Mercedes Sosa

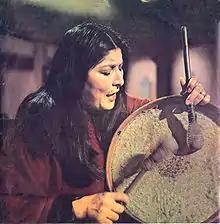
Sosa in 1973

After the military junta of Jorge Videla came to power in 1976, the atmosphere in Argentina grew increasingly oppressive. Sosa faced death threats against both her and her family, but refused for many years to leave the country. At a concert in La Plata in 1979, Sosa was searched and arrested on stage, along with all those attending the concert. Their release came about through international intervention. Despite attempts to hold more concerts, she was officially barred from performing by the military regime. Banned in her own country, she moved to Paris and then to Madrid. She has spoken publicly about her artistic and emotional struggles during this period of her life. While in exile, she released the album "A Quien Doy" in 1981. The album included a recording of the song "Cuando Me Acuerdo de Mi Pais" which was originally written by the prolific Chilean singer/songwriter, Patricio Manns. The song, which he wrote while also in political exile, expresses the sorrow he felt from being separated from his homeland. She related to this feeling and struggled to continue recording and performing. In an interview with the New York Times, she said, “It was a mental problem, a problem of morale...It wasn’t my throat, or anything physical".